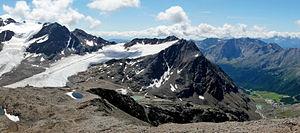
Le val Senales est situé dans le Trentin-Haut-Adige à 10 km de Mérano. Il tire son nom de la municipalité de Senales et du ruisseau Senales qui coule dans le fond de la vallée. Les hameaux de Maso Corto, Vernago, Monte Santa Caterina, Certosa, Madonna di Senales et le parc naturel Gruppo di Tessa s'y trouvent.